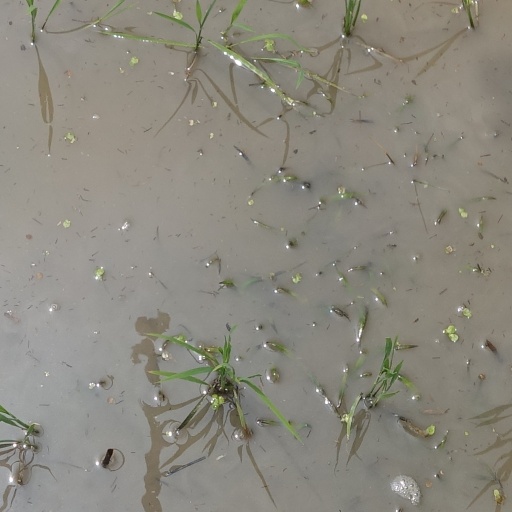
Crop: rice